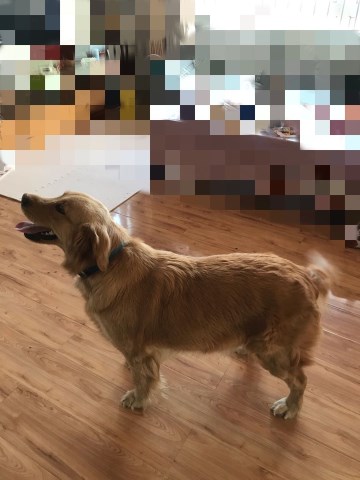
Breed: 5355-n000126-golden_retriever